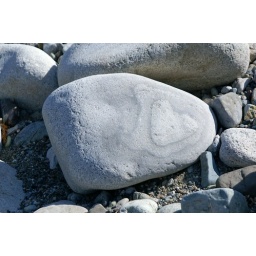
heart in rock blue